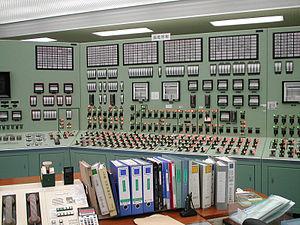
Cet article relate les faits qui se sont produits dans la centrale nucléaire de Fukushima au Japon, après avoir été endommagée par le séisme du 11 mars 2011, de magnitude 9,1, qui a dévasté le nord-est de l'île de Honshū, et/ou le Tsunami engendré par ce séisme.